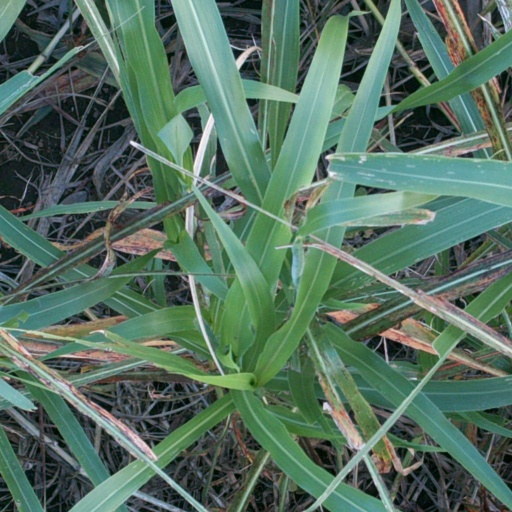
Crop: sorghum